Indoor tanning lotion

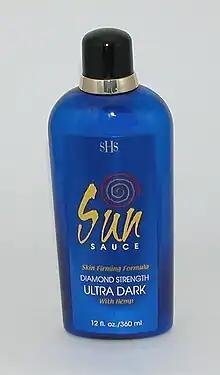
A typical bottle of indoor tanning lotion.

Indoor tanning lotions accelerate the tanning process, by promoting the production of melanin. Increasing blood flow to the skin is a proposed mechanism, which may in turn stimulate production of melanin by melanocytes. Historically, indoor tanning lotions have contained no sunscreen and offer no protection from the sun. However, many tanning lotions currently contain sunscreen. Unlike sunless tanning lotions, these are designed for use with an ultraviolet source such as a tanning bed or booth.